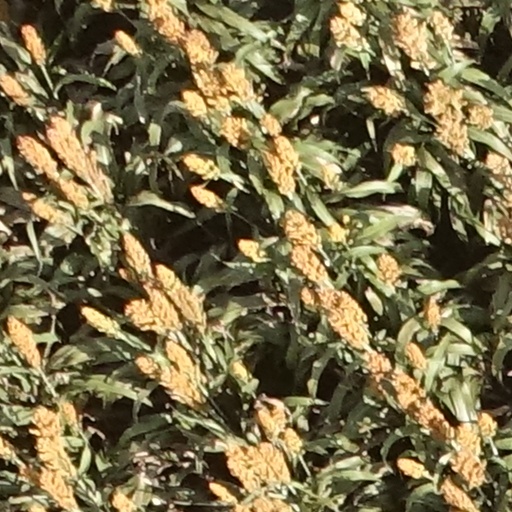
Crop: sorghum